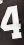
Number: 4